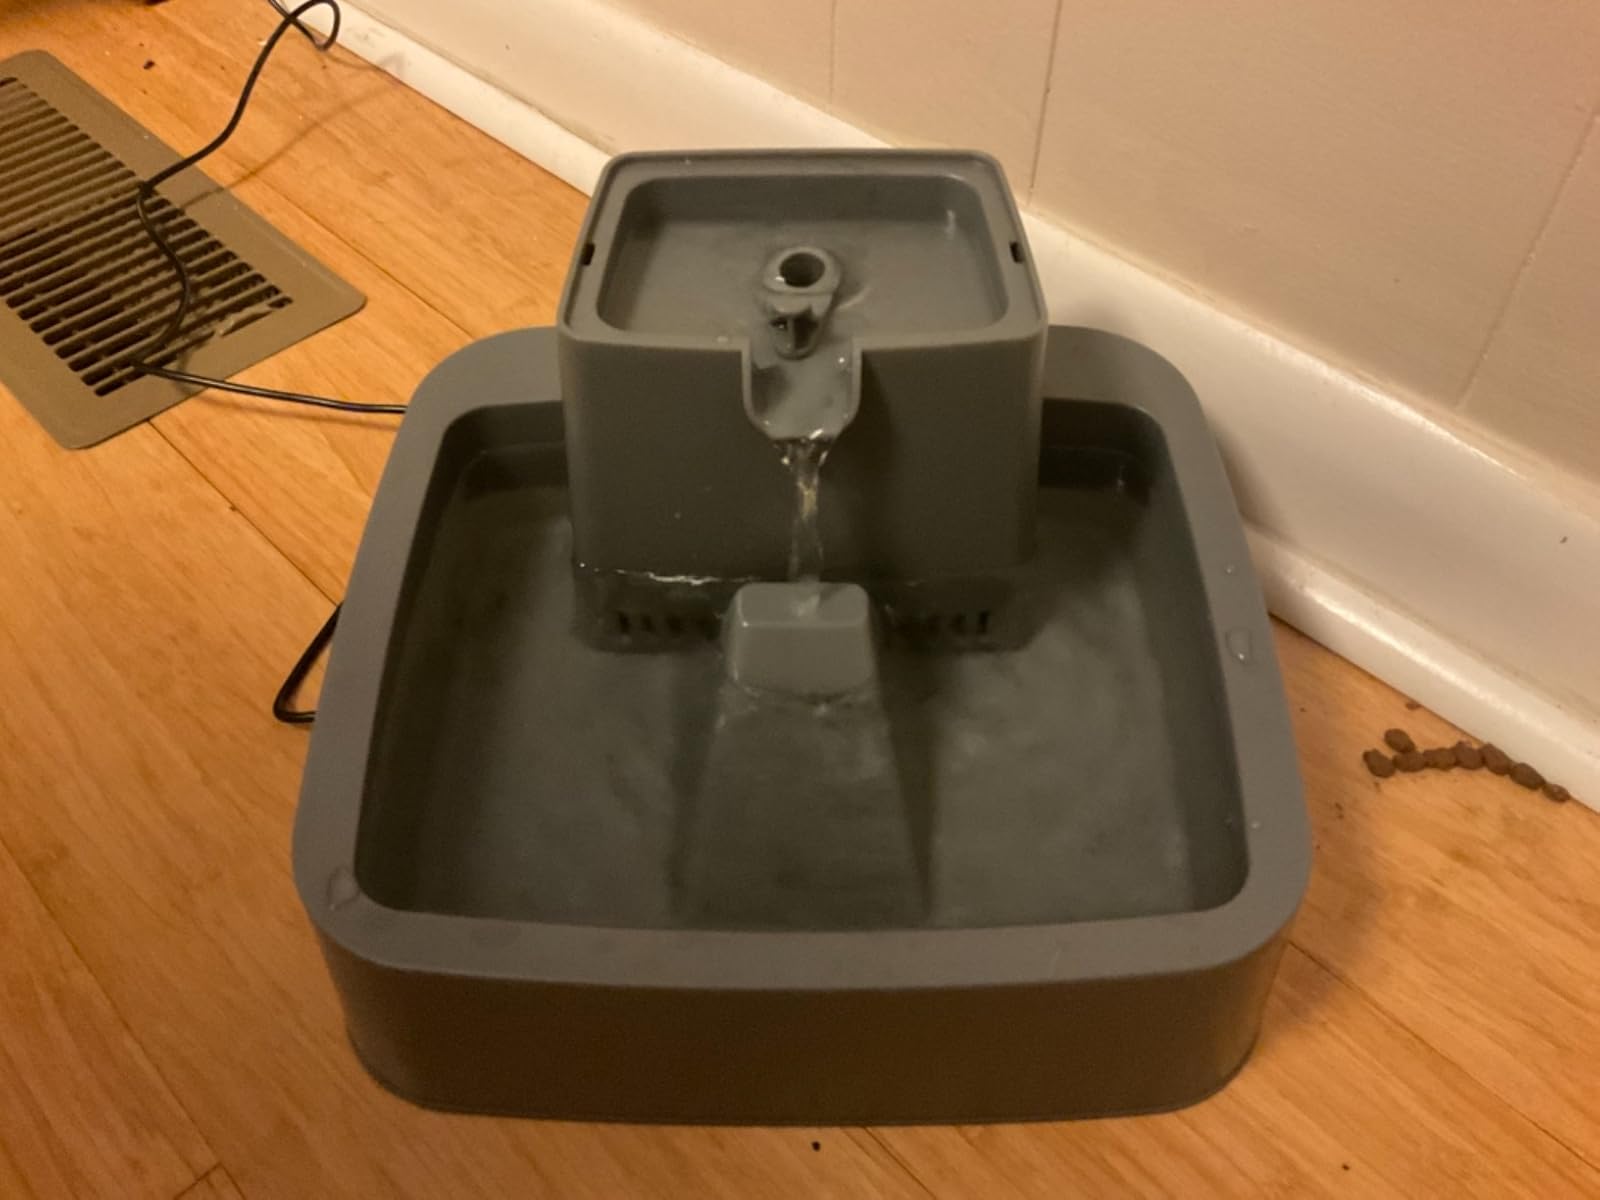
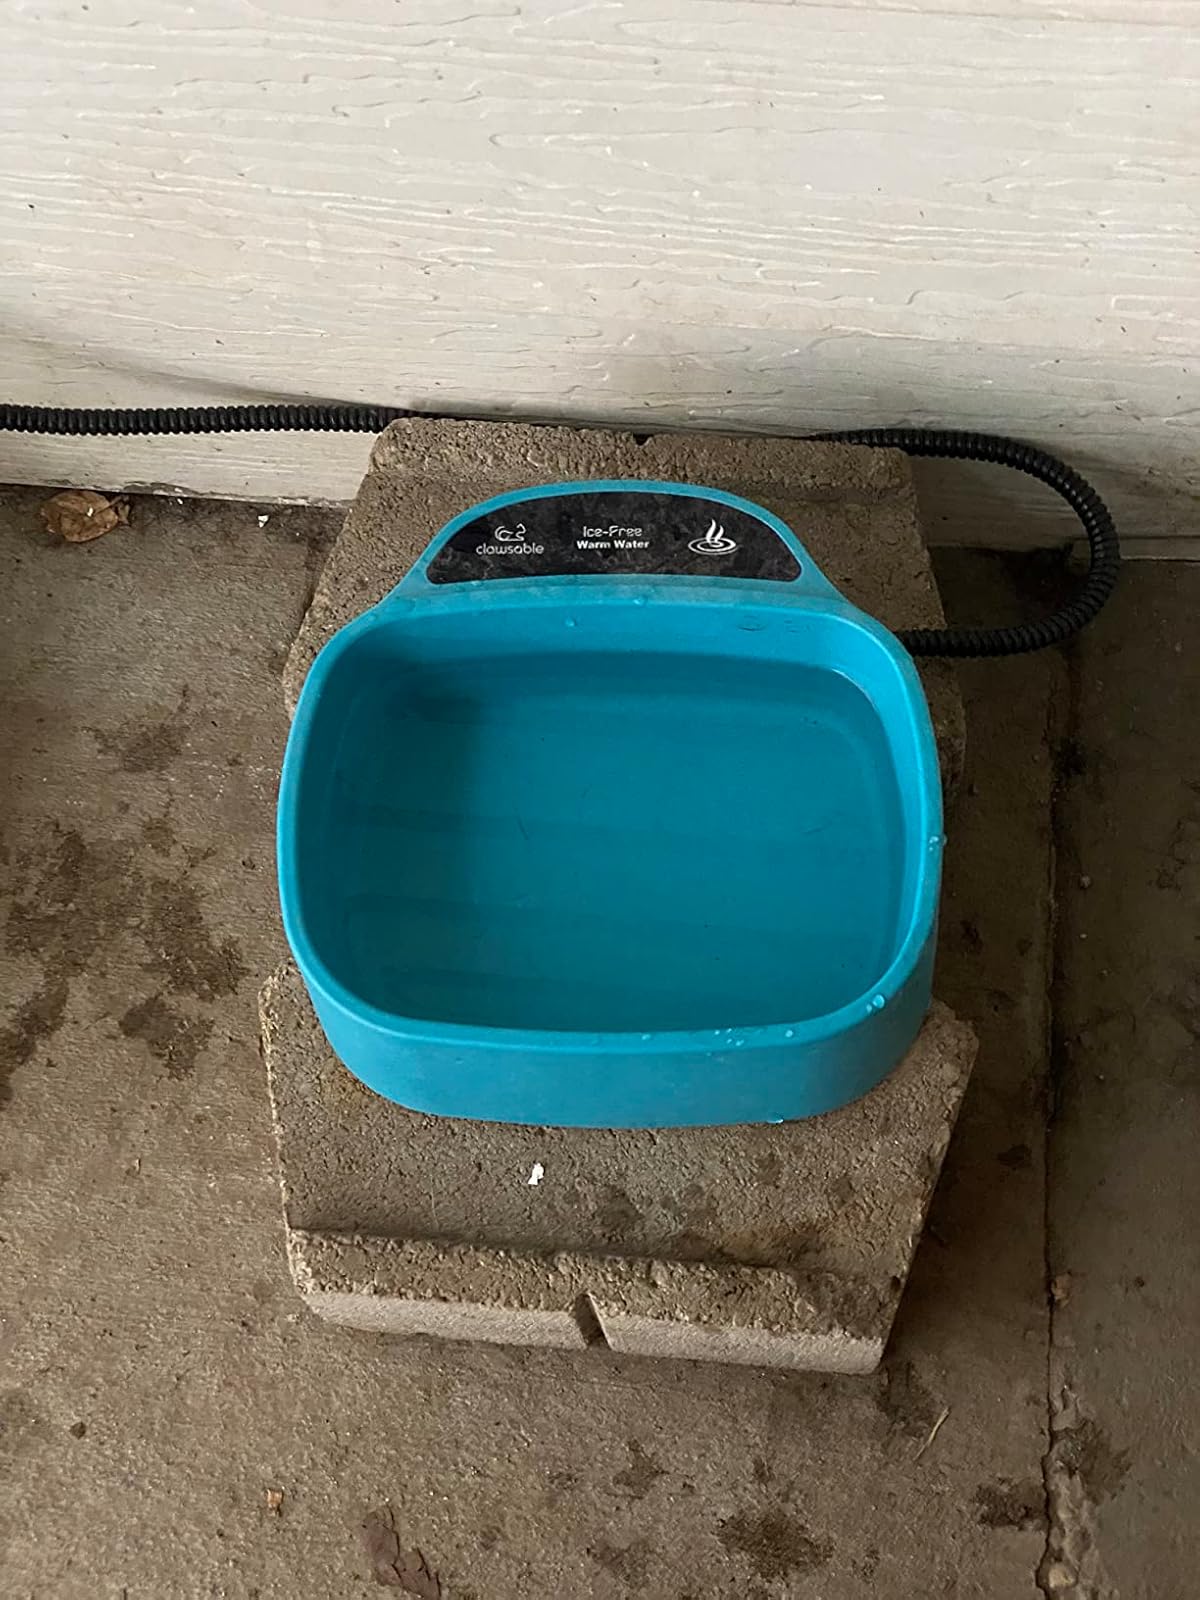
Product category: items_bowl
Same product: no